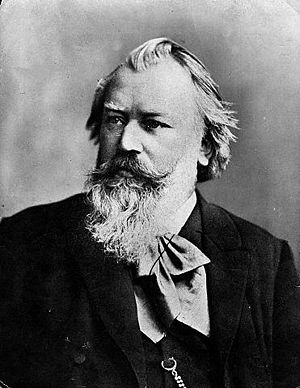
Romantikken / Romantikkens musik
Johannes Brahms.
Romantikken er en kulturstrømning i 1800-1870 i Europa. Perioden varede til realismen og naturalismen..